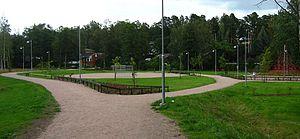
Cet article donne une une liste de parcs d'Helsinki en Finlande.